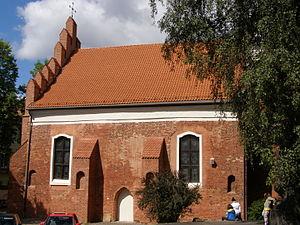
L'église Saint-Nicolas est une église catholique gothique de l'archidiocèse de Vilnius qui se trouve dans le centre historique de Vilnius, capitale de la Lituanie, au 4 rue Saint-Nicolas. C'est l'église la plus ancienne que la ville ait conservée, et la seule église où les sermons étaient en lituanien, à l'époque de l'entre-deux-guerres, lorsque Vilnius était Wilno, ville polonaise. Elle n'a pas fermé après la Seconde Guerre mondiale, lorsque la Lituanie était sous le régime communiste de la république socialiste soviétique de Lituanie. C'est donc un foyer important de la culture nationale.